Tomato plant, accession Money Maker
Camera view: tilt-top (135 deg); turntable rotation: 60 degrees
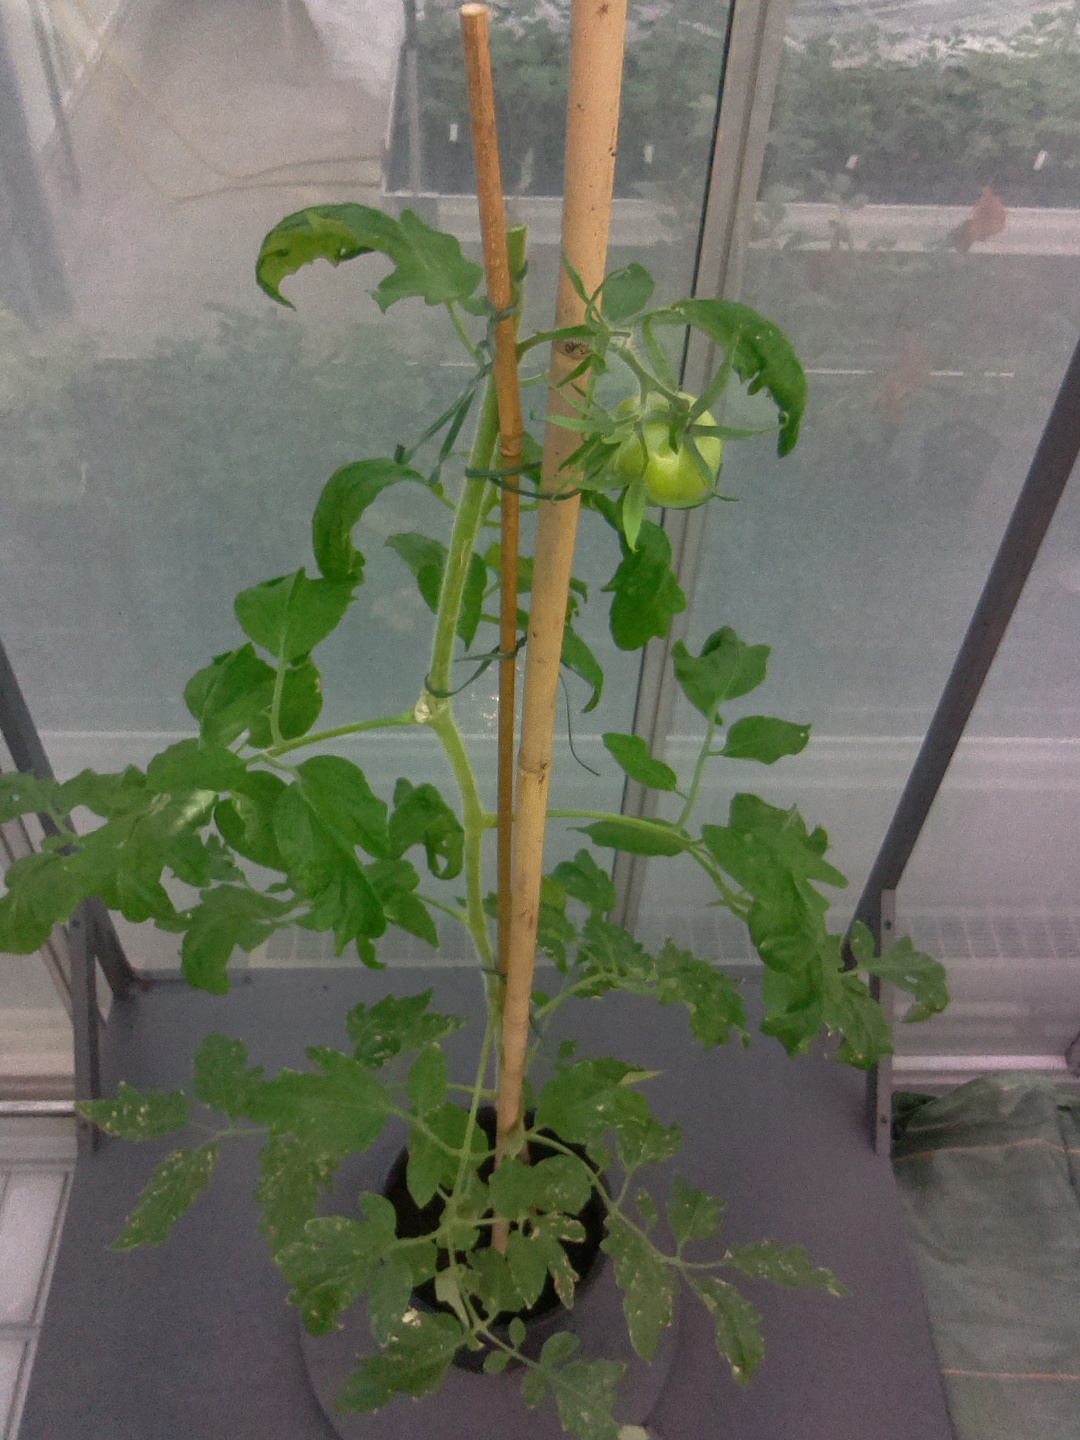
BBCH growth stage 73: 30%-40% of final fruit size